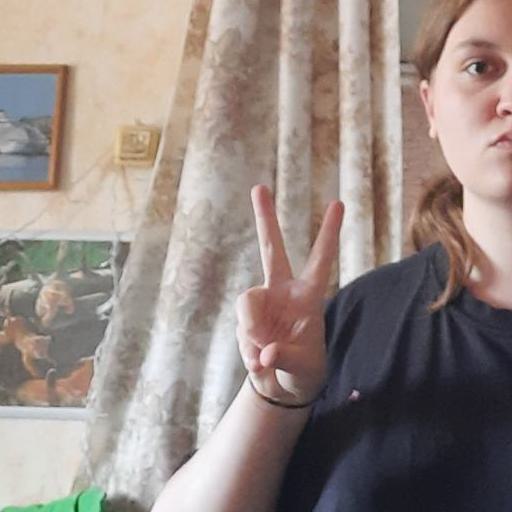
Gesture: peace